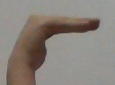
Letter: haa